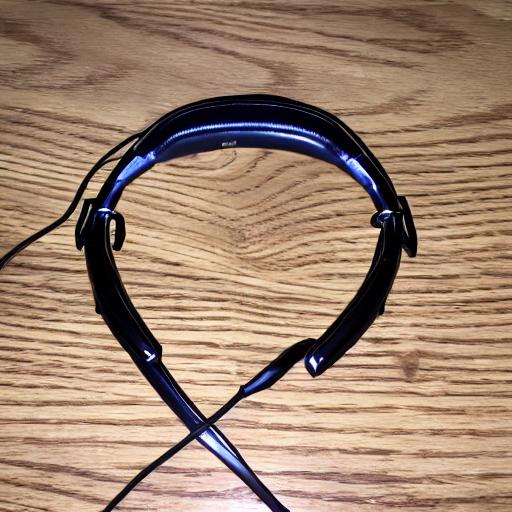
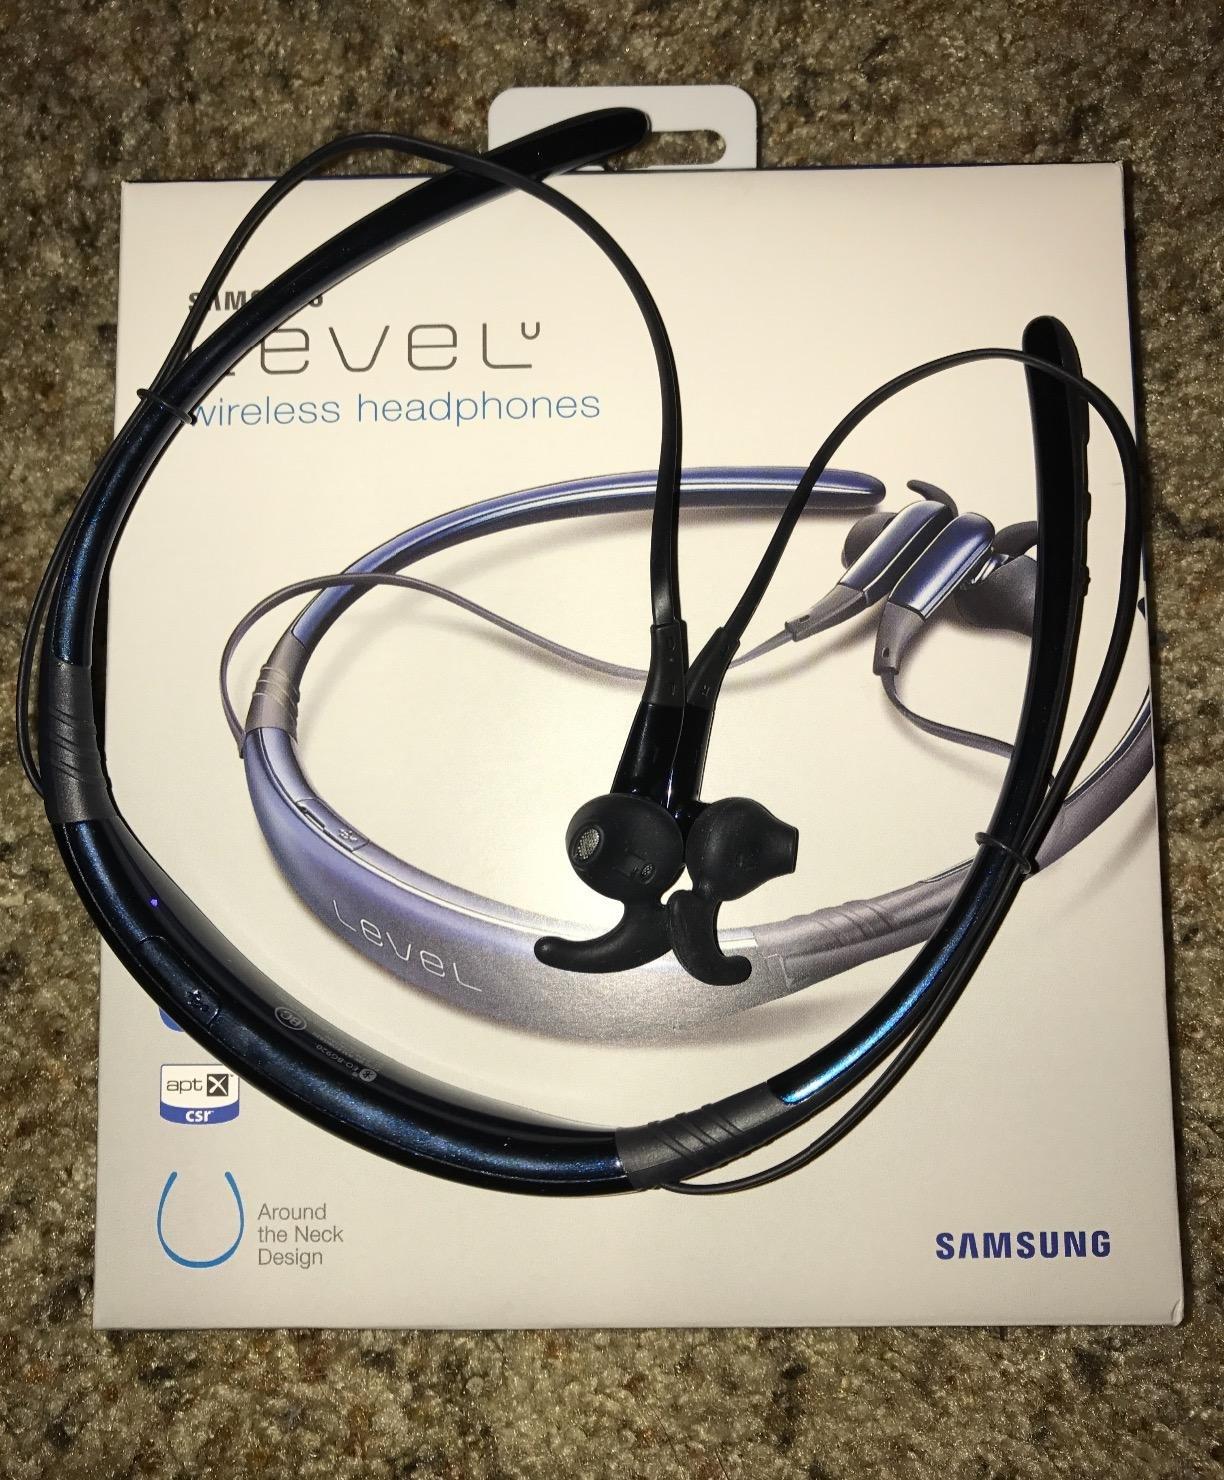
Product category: headphones
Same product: no